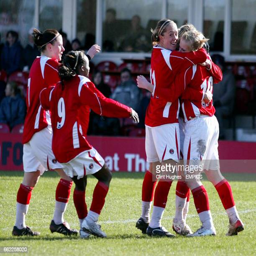
athlete celebrates her goal with her teammates during the game